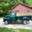
Label: pickup_truck